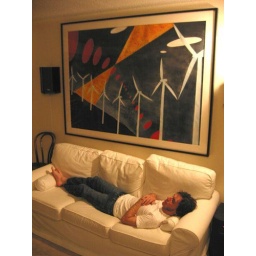
6ft by 4ft watercolor and gouache on water color paper